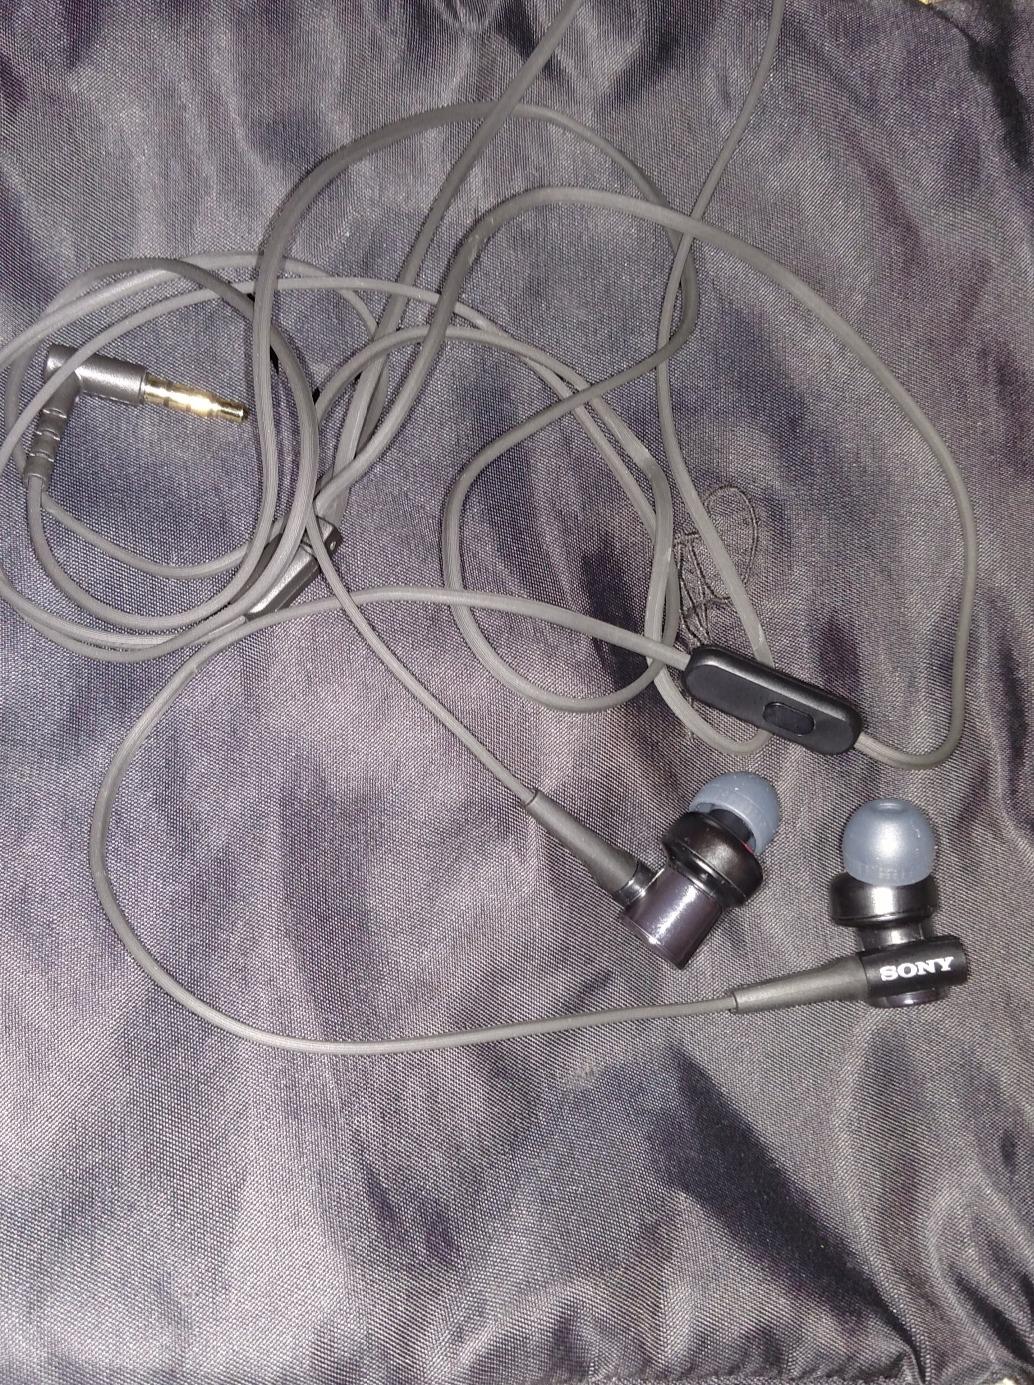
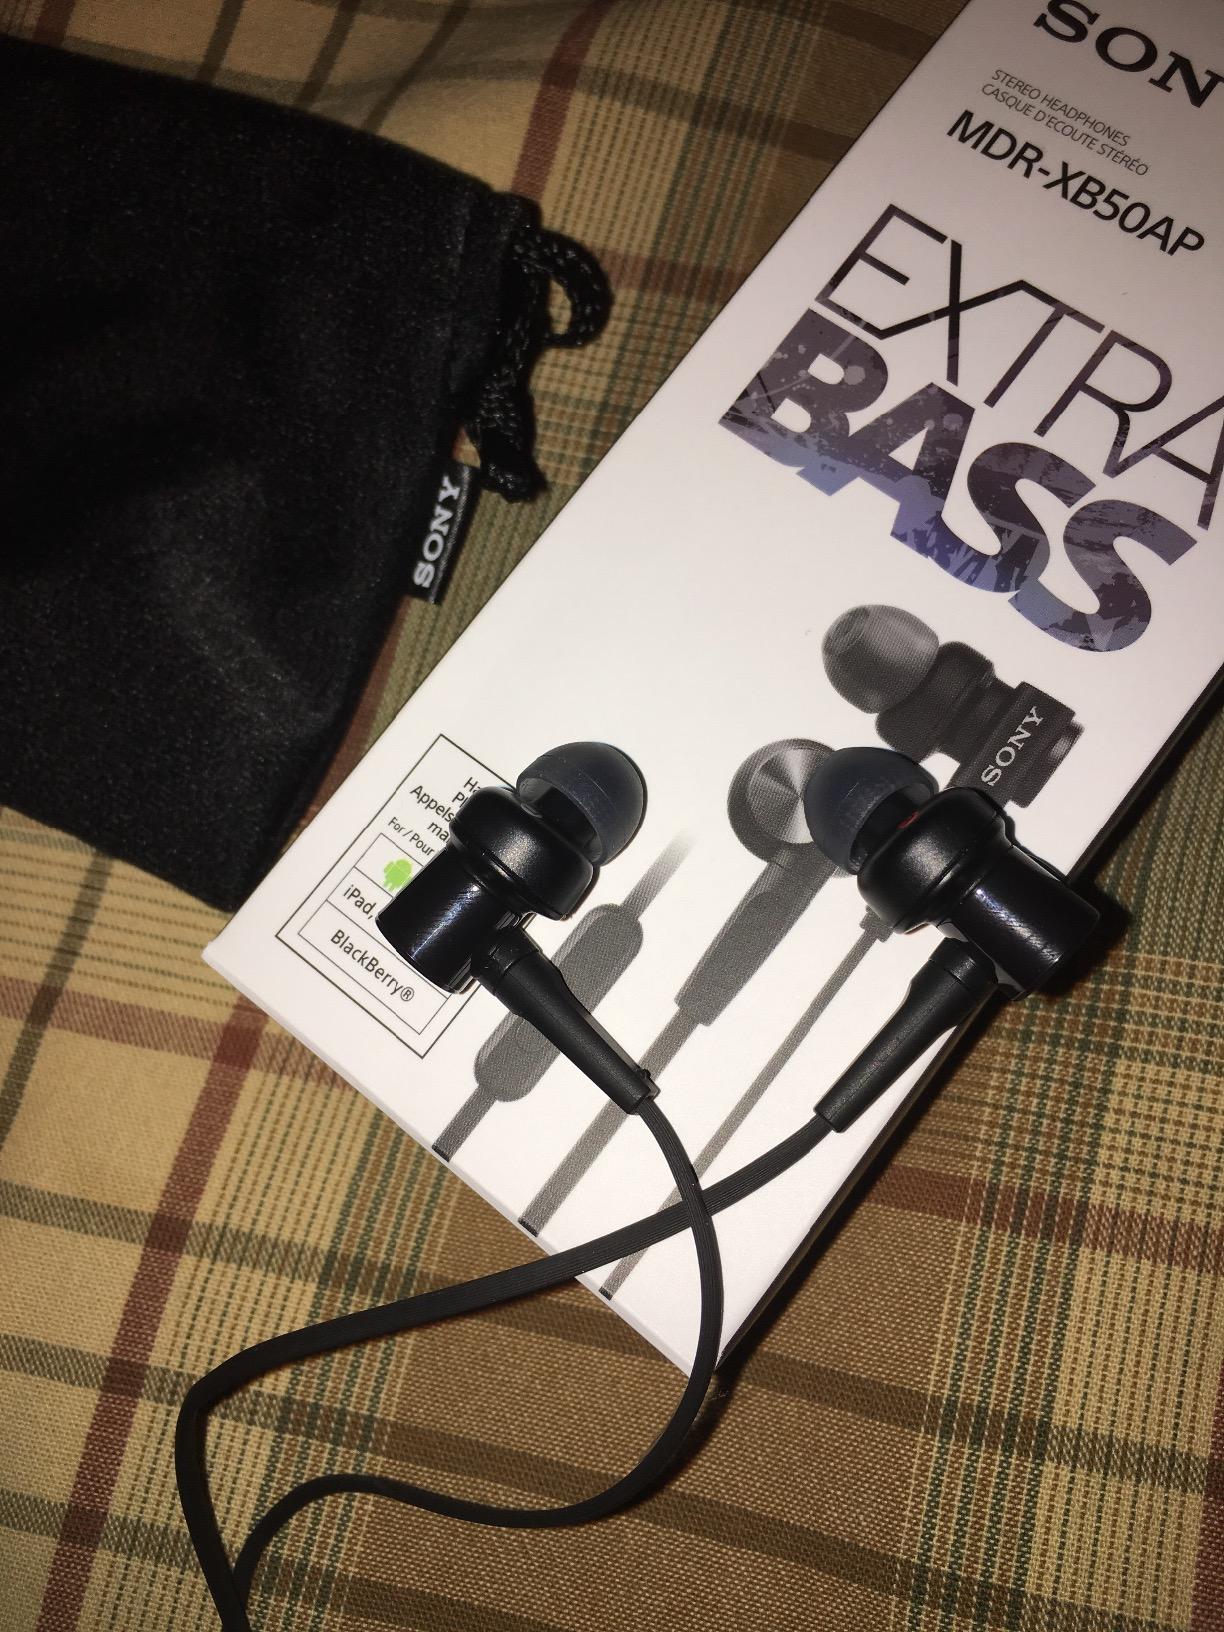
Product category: headphones
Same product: yes